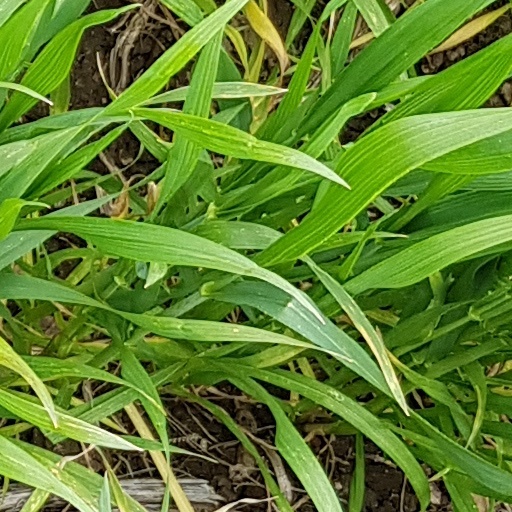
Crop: wheat